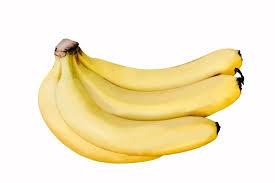
Ndizi ni muhimu sana katika maisha mwa mwanadamu ni bei nafuu sana mwandamu anafaa kukula kwa siku mbili ama moja ama tatu.Ni muhimu kwa afya ya mwandamu na ni chakula ambayo hulika sana sana katika nchi hii ya kenya.